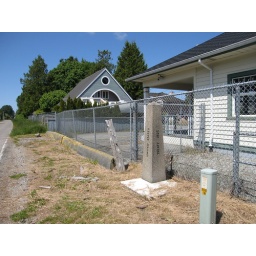
U.S./Canada border at Point Roberts. Photo taken in the U.S. The houses behind the fence are in Canada.